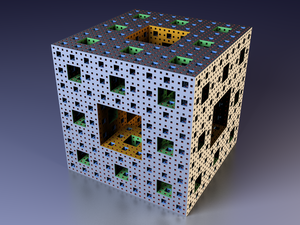
Éponge de Menger après quatre itérations. Русский: Губка Менгера после четырёх итераций.
Une figure fractale est un objet mathématique, telle une courbe ou une surface, qui présente une structure similaire à toutes les échelles.